Frank Bladin

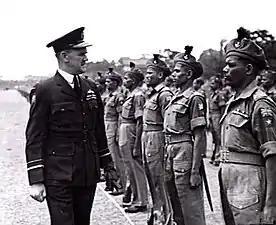
Man in dark military uniform with peaked cap inspecting troops at a parade

The RAF had planned to deploy an airborne formation, No. 238 (Airborne Assault) Group, to the Pacific theatre and requested Bladin be released from his duties as Deputy Chief of the Air Staff to assume its command, but this was cancelled with the end of hostilities in August 1945. His next posting was to Kure, Japan, in January 1946, as chief of staff to Lieutenant General John Northcott, commander of the British Commonwealth Occupation Force (BCOF). Northcott reportedly chose Bladin not only for his operational command and staff experience in the RAAF and the RAF during World War II, but for his pedigree as a Duntroon graduate rather than having a purely Air Force background. Promoted acting air vice-marshal on 1 March 1946, Bladin handed over to another Duntroon graduate, Air Vice-Marshal John McCauley, in June 1947. After returning to Australia, Bladin was to figure prominently, along with such figures as McCauley, Air Commodore Hewitt and Air Commodore Frederick Scherger, in shaping the post-war Air Force.